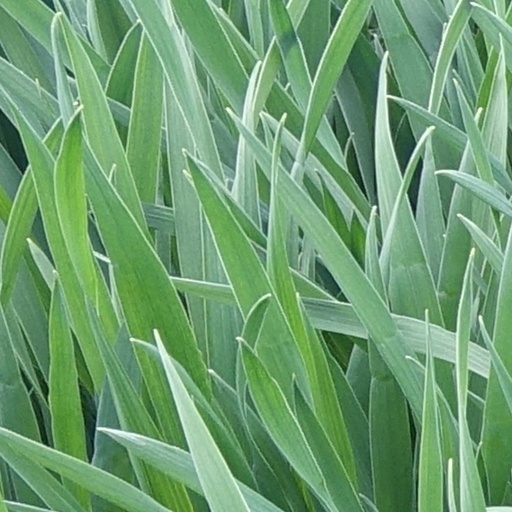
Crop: wheat